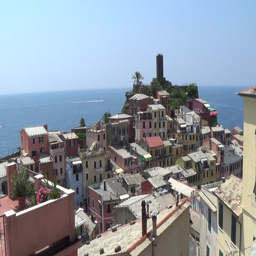
an overview of the beautiful city of person .